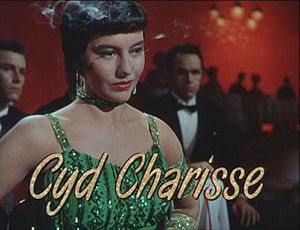
Cyd Charisse / Biografi
Cyd Charisse i Singin' in the Rain
Cyd Charisse var en amerikansk danser og skuespiller. Hun var kendt fra en række af de store musicalfilm fra Hollywood i 1940'erne og 1950'erne, hvor hun spillede og især dansede med specielt Fred Astaire og Gene Kelly.